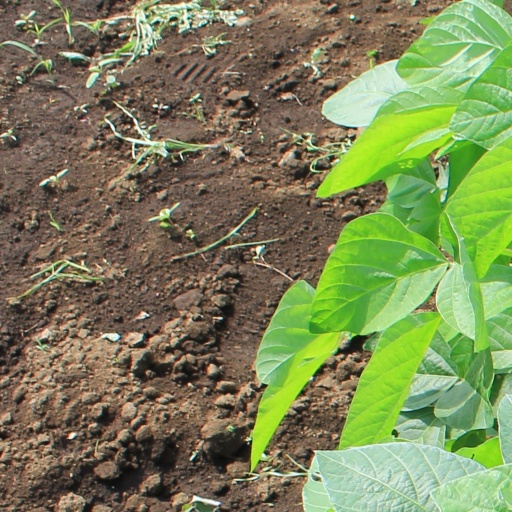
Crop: soybean